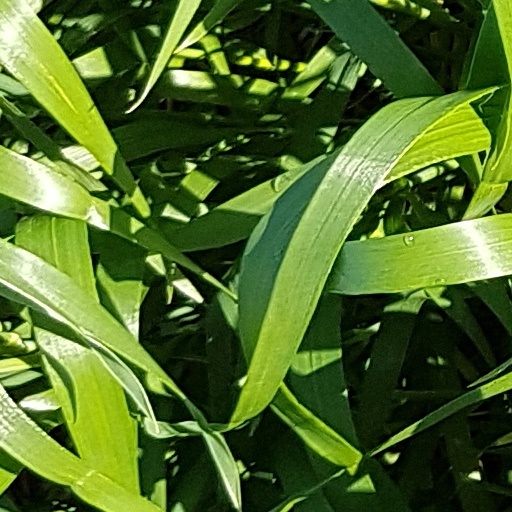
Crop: wheat